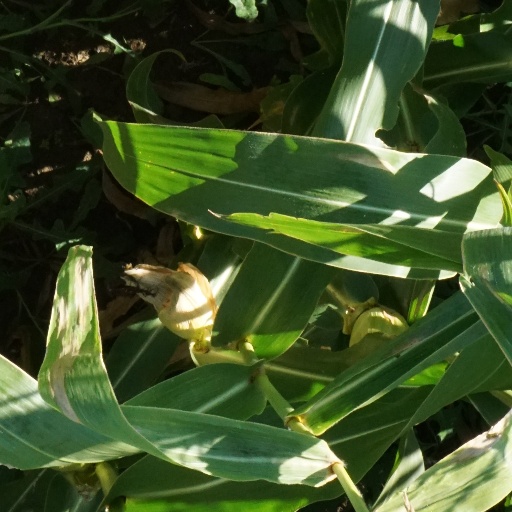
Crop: maize; corn